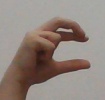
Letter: thal